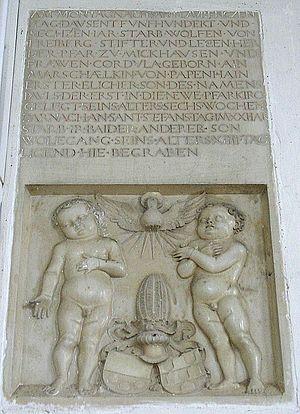
L'église Saint-Wolfgang est l'église catholique du village de Mickhausen, en Souabe, dans l'arrondissement d'Augsbourg. L'église actuelle a été reconstruite à partir d'une église gothique tardif au XVIᵉ siècle. L'église actuelle a été réaménagée en style rococo au XVIIIᵉ siècle. C'était l'église de la richissime famille Fugger. Elle est inscrite à la liste du patrimoine historique de Bavière.